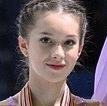
Age: 13